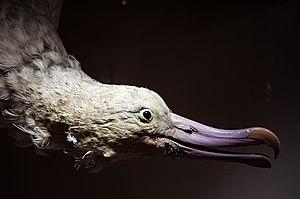
Albatros hurleur naturalisé exposé dans la salle de la Baleine du Musée océanographique de Monaco.
L'Albatros hurleur, également appelé Grand Albatros, est le plus grand et le plus lourd représentant des albatros ; c'est aussi le premier à avoir été décrit.